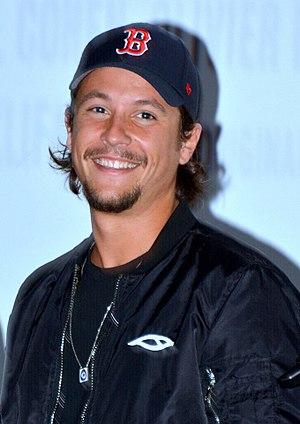
Nekfeu à l'avant-première du film ""Tout nous sépare"""
La discographie du rappeur français Nekfeu comprend l'ensemble des disques publiés au cours de sa carrière solo. Elle se résume à trois albums studio et deux rééditions. Elle se compose également de dix-sept singles, ainsi que de quatorze clips vidéo.
Nekfeu, de son vrai nom Ken Samaras, né le 3 avril 1990 à La Trinité, dans les Alpes-Maritimes, est un rappeur et acteur français. Il est aussi, dans une moindre mesure, réalisateur et directeur de photographie. Membre du groupe S-Crew et 1995, il appartient au collectif L'Entourage et a fait également partie de 5 Majeur.